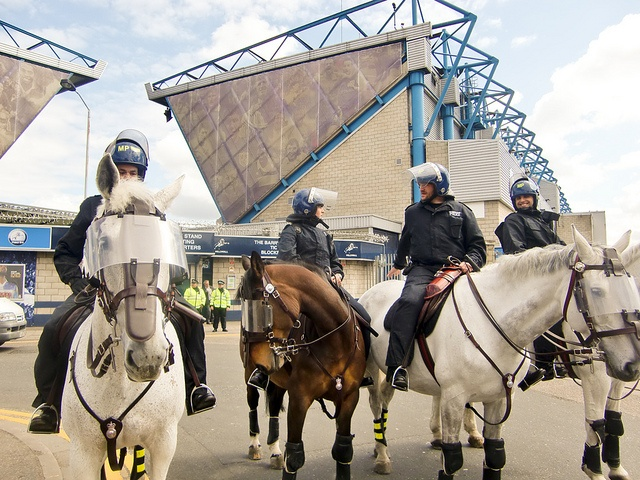
The four military police are on horseback patrol.
Four police sitting on top of horses in front of a stadium.
Four policemen on horseback are having a conversation.
Four police on horseback are talking and smiling.
A group of horse mounted police officer walking around an event.